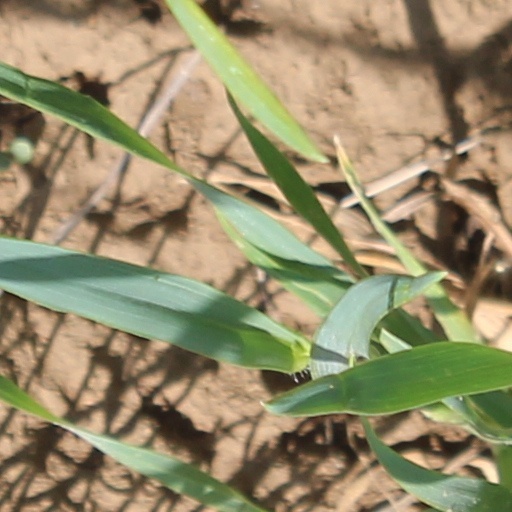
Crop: wheat